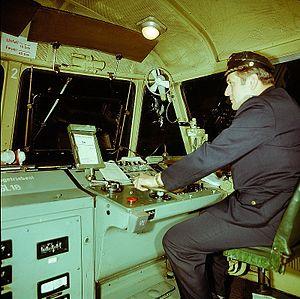
Un conducteur de train est un agent d'une entreprise ferroviaire dont la fonction principale est d'assurer la conduite d'un train. Il est souvent appelé « mécanicien », terme utilisé lors de la traction vapeur.